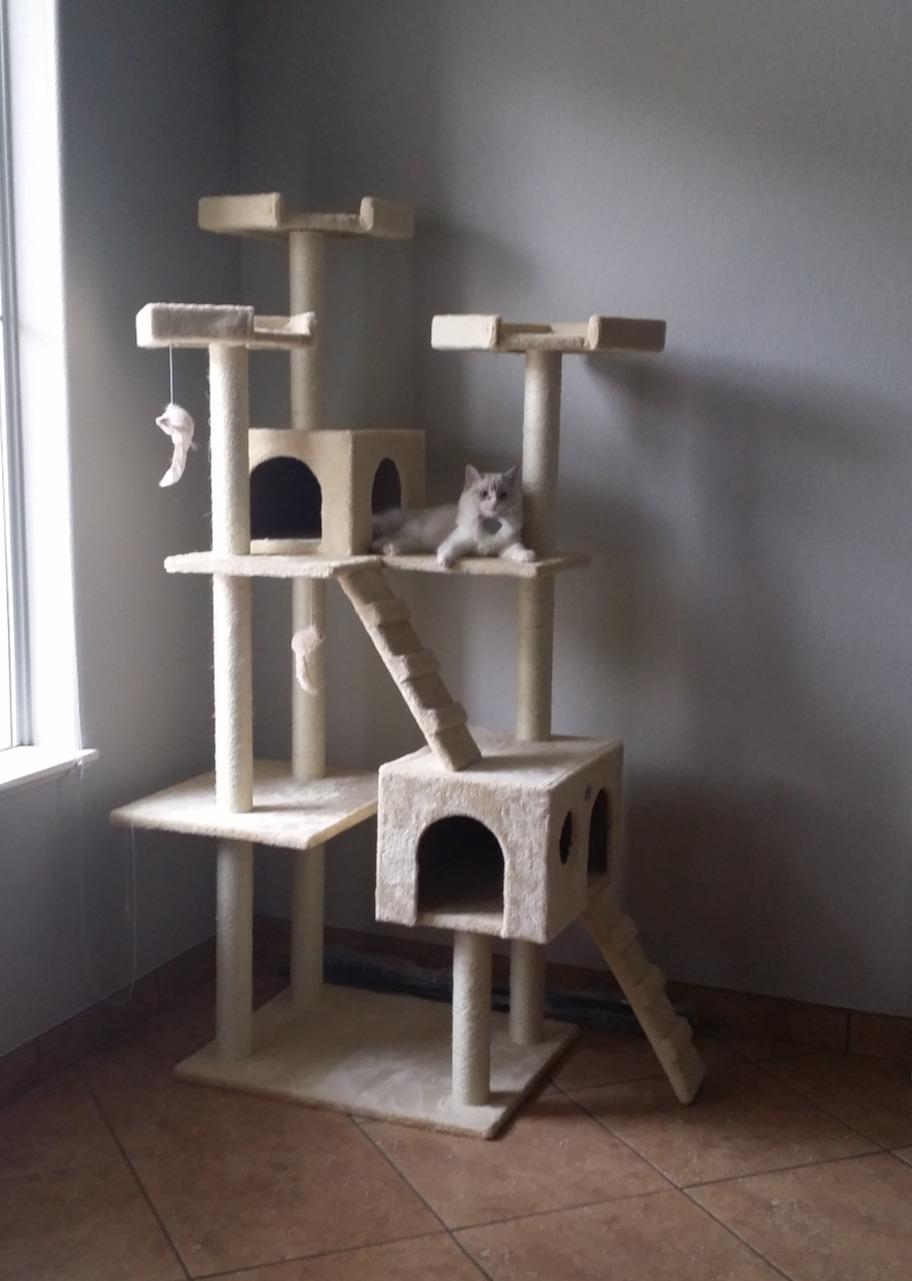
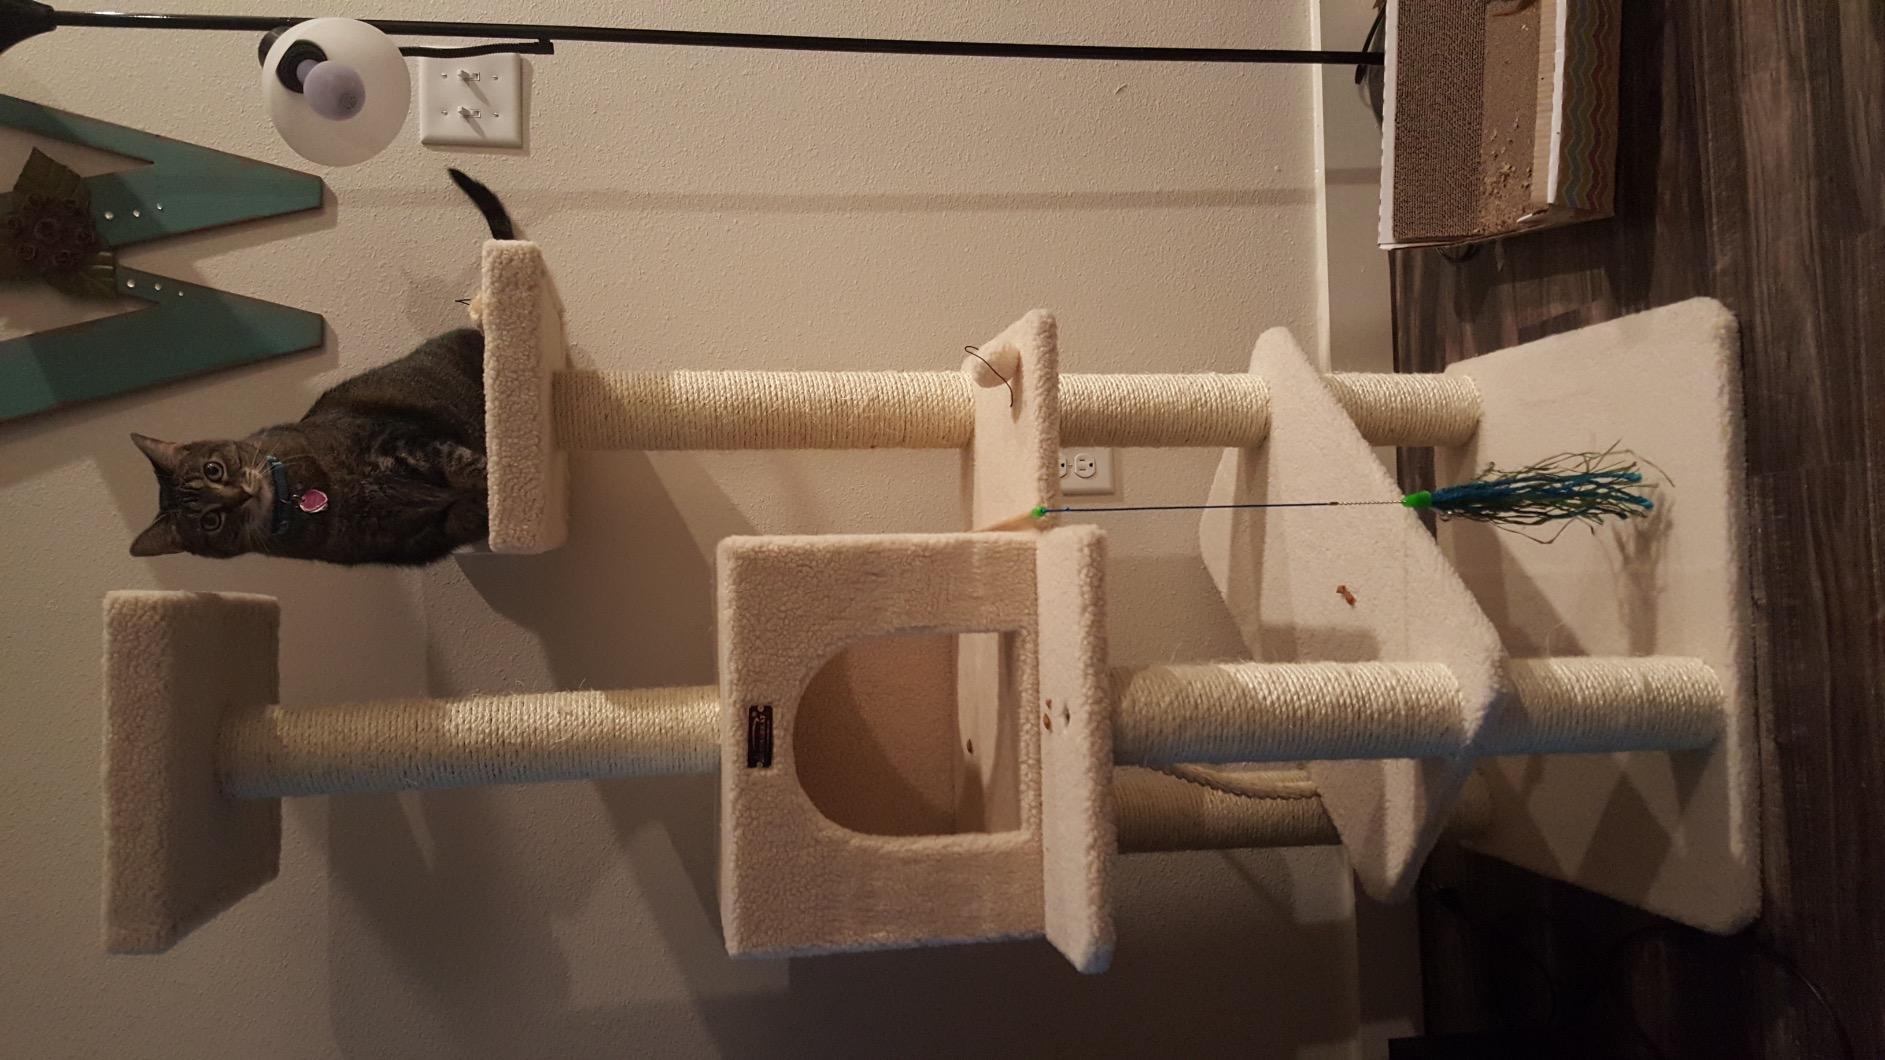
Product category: items_cat tree
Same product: no